Standard Air Lines Flight 897R

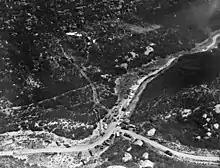
Aerial photo of the crash (visible upper center) with rescue operations in progress

Standard Air Lines Flight 897R was a domestic passenger flight between Albuquerque, New Mexico and Burbank, California. At 7:43am on July 12, 1949, the flight, operated by a Curtiss C-46E (registered ), crashed in Chatsworth, California, upon approach to Burbank, killing 35 of the 48 passengers and crew on board.